Describe the emotion expressed in this image:  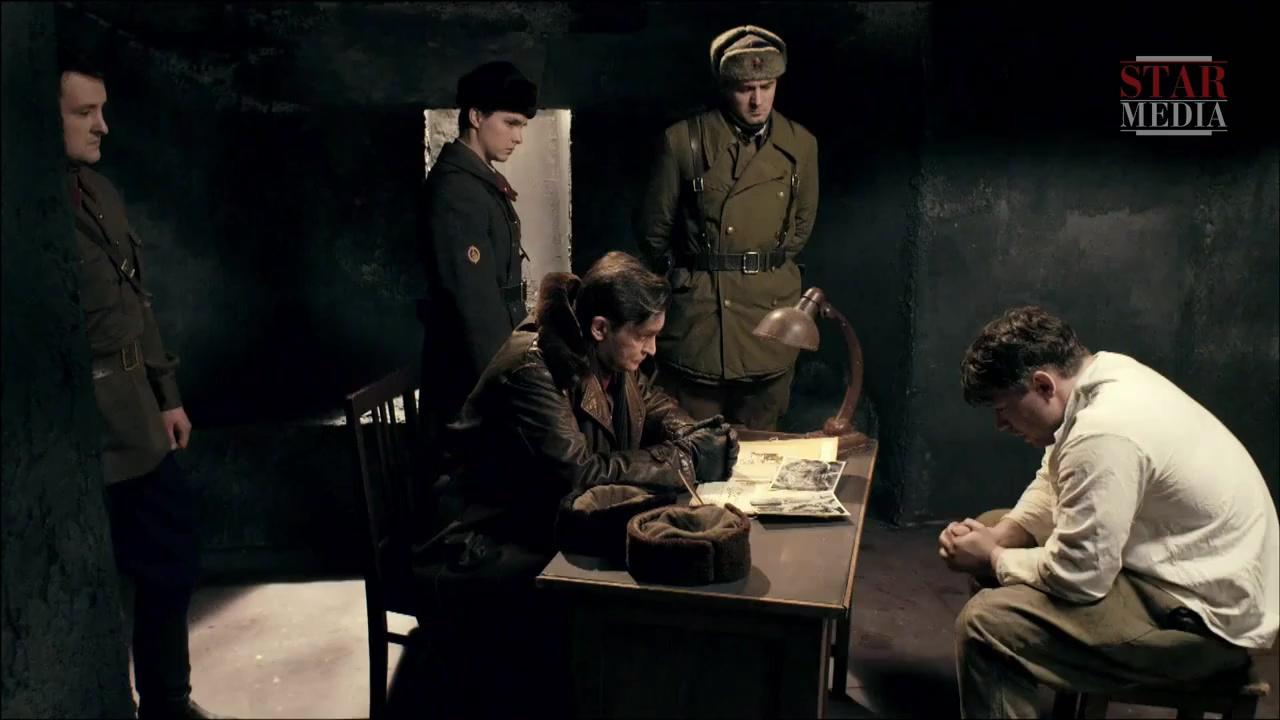
This person displays Suffering, valence and arousal with low intensity.